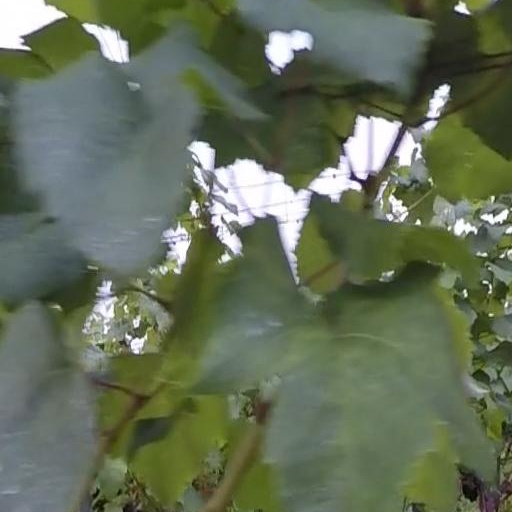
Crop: grape